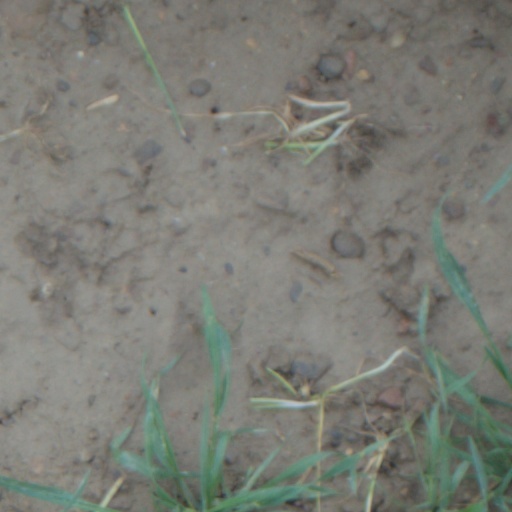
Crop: wheat